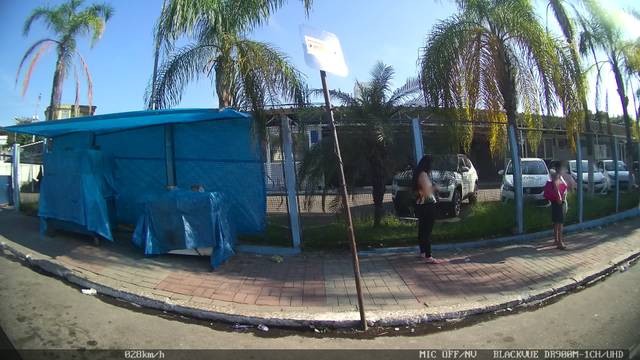
Region: Brazil
Coordinates: -22.787, -43.324